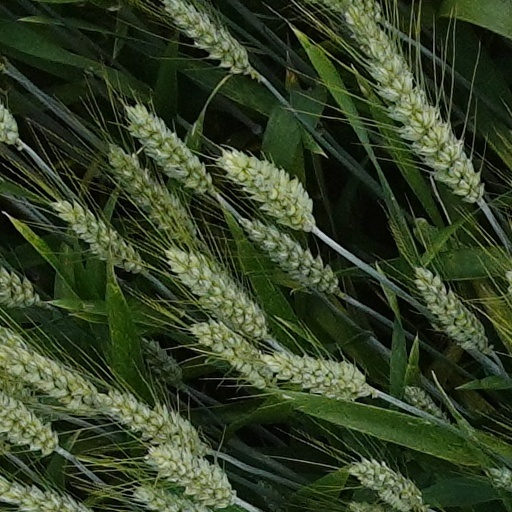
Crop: wheat